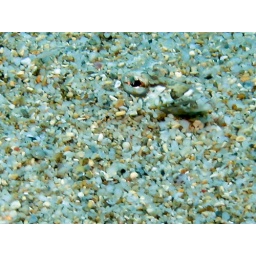
These fish hide in the sand and are difficult to see.